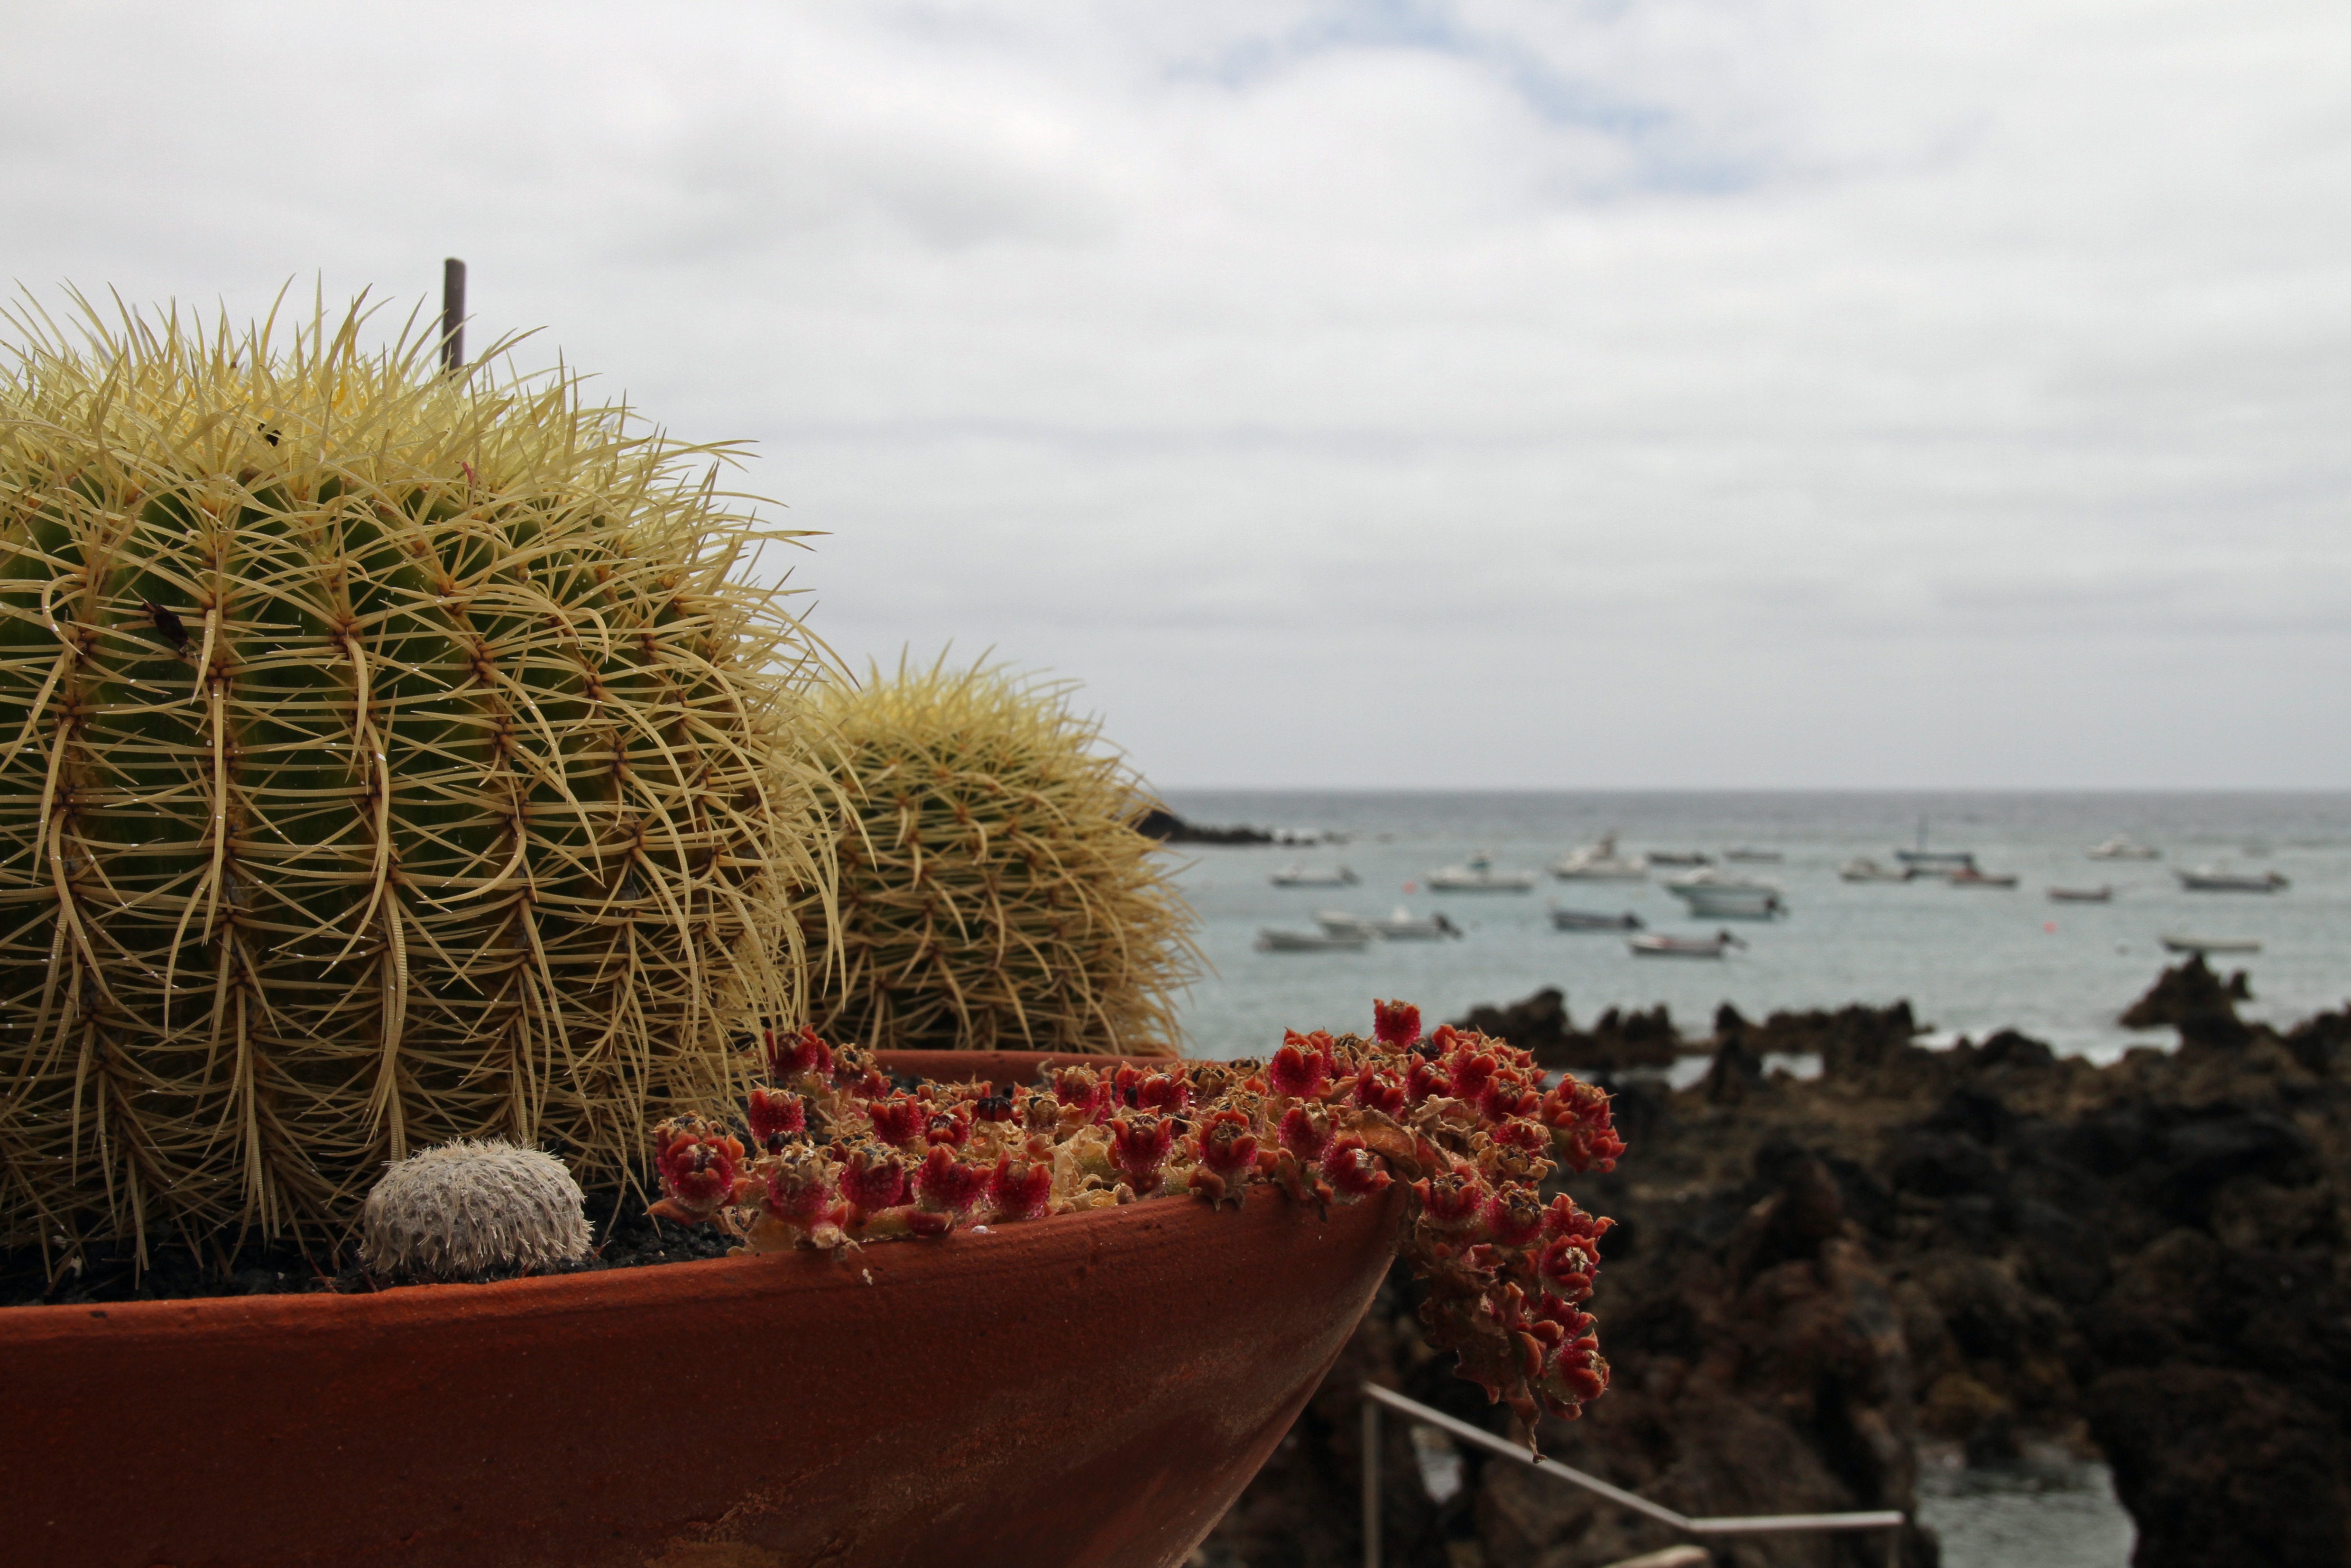
sea, spiky, prickly, cactus, plant, flower, thorn, flowering plant, grass family, land plant